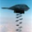
Label: airplane